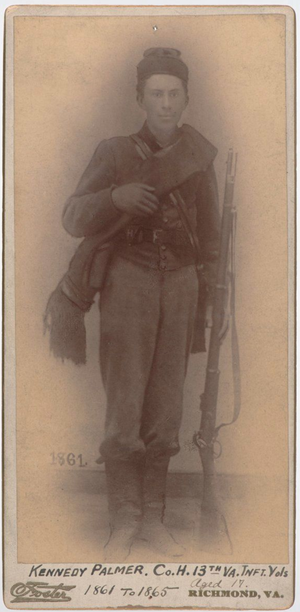
Le 13th Virginia Infantry est un régiment d'infanterie levé en Virginie pour servir au sein de l'armée des États confédérés au cours de la guerre de Sécession. Il combat principalement avec l'armée de Virginie du Nord.